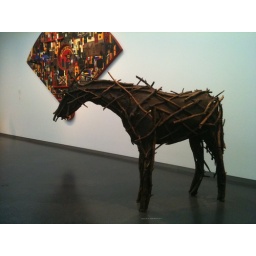
loved this horse, meant to be like a horse seen in sticks and mud in a river